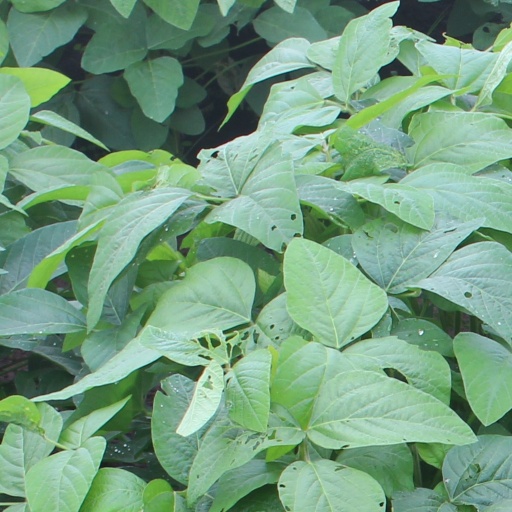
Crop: soybean